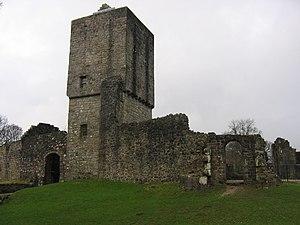
Cette liste recense les principaux châteaux du council area de Stirling en Écosse.